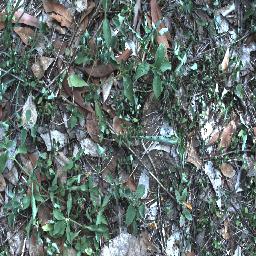
Label: negative